History of the Jews in Curaçao

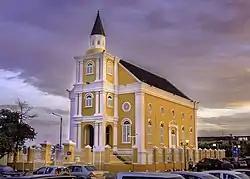
Temple Emanuel, in Willemstad, Curaçao. Completed in 1867

In 1864, about one-third of the Curaçaoan Jewish population broke from the orthodox tradition and built a new synagogue, Temple Emanuel, which adhered to the principles of the Reform Jewish Movement. They also consecrated at cemetery at Berg Altena.